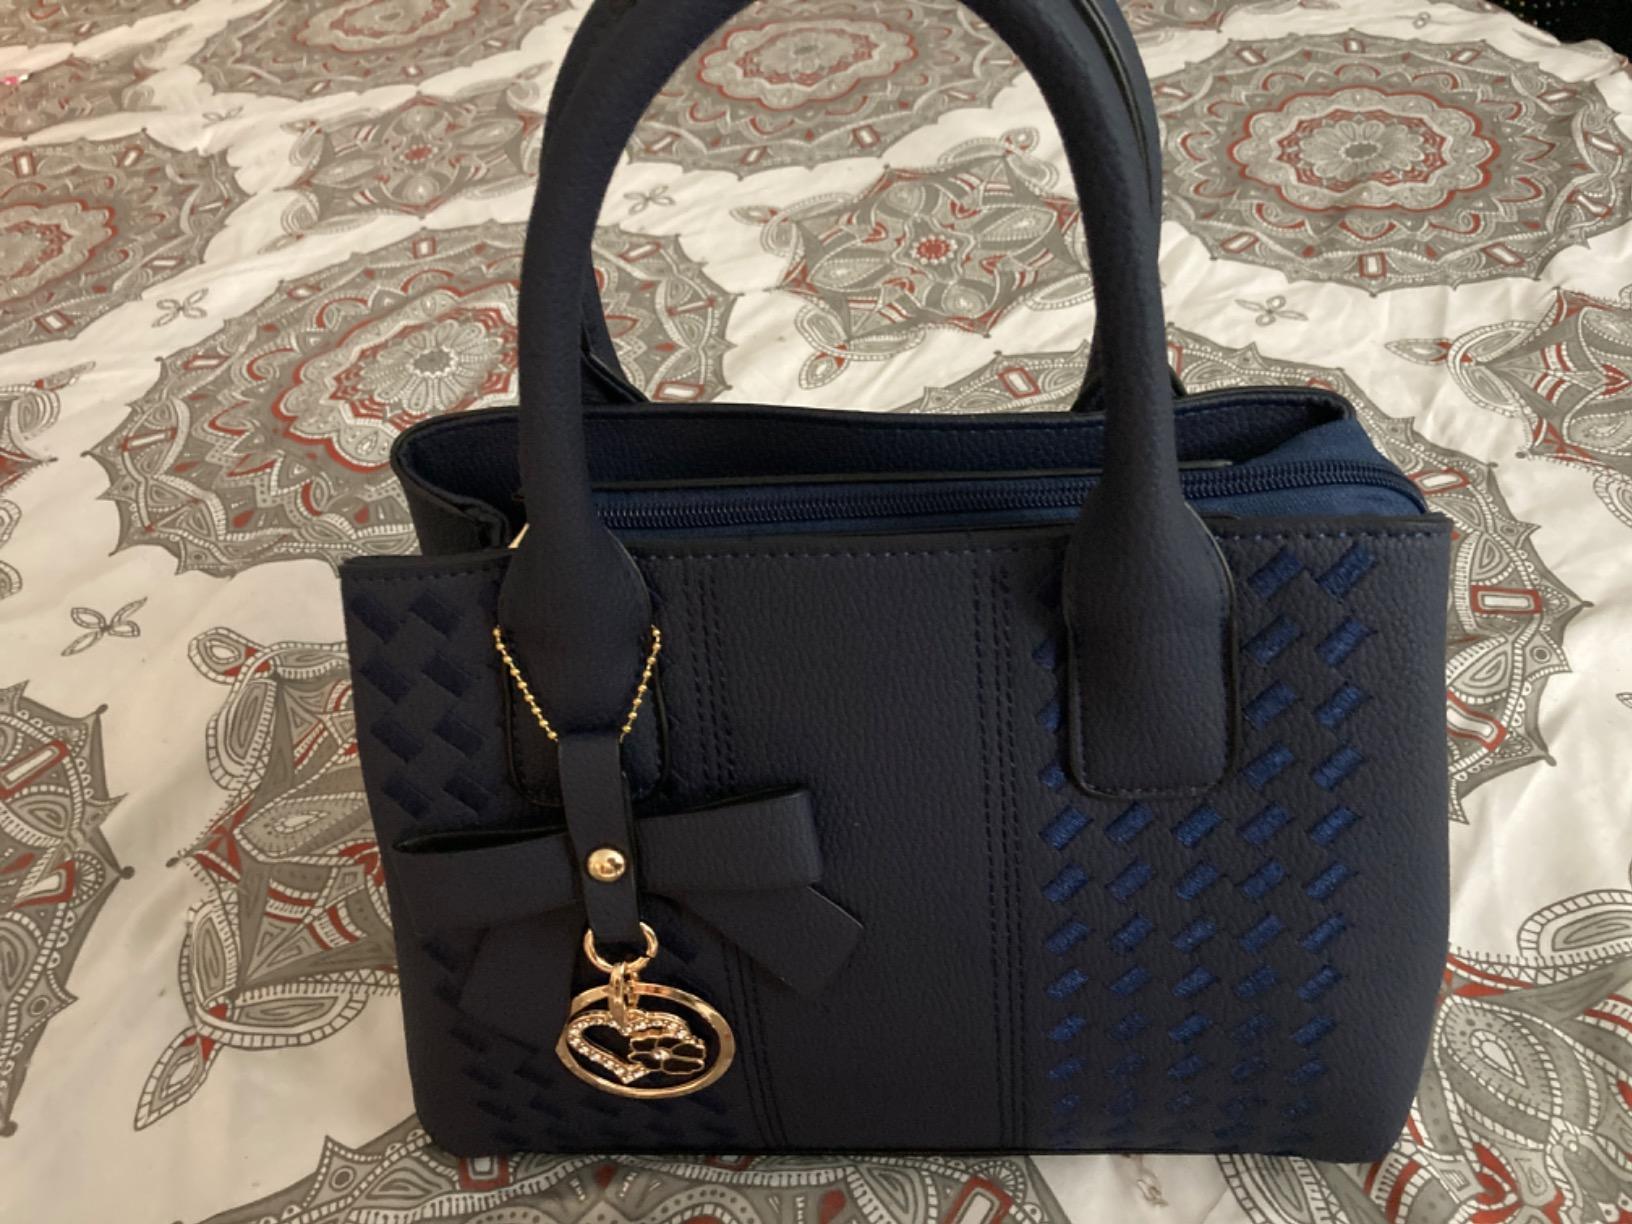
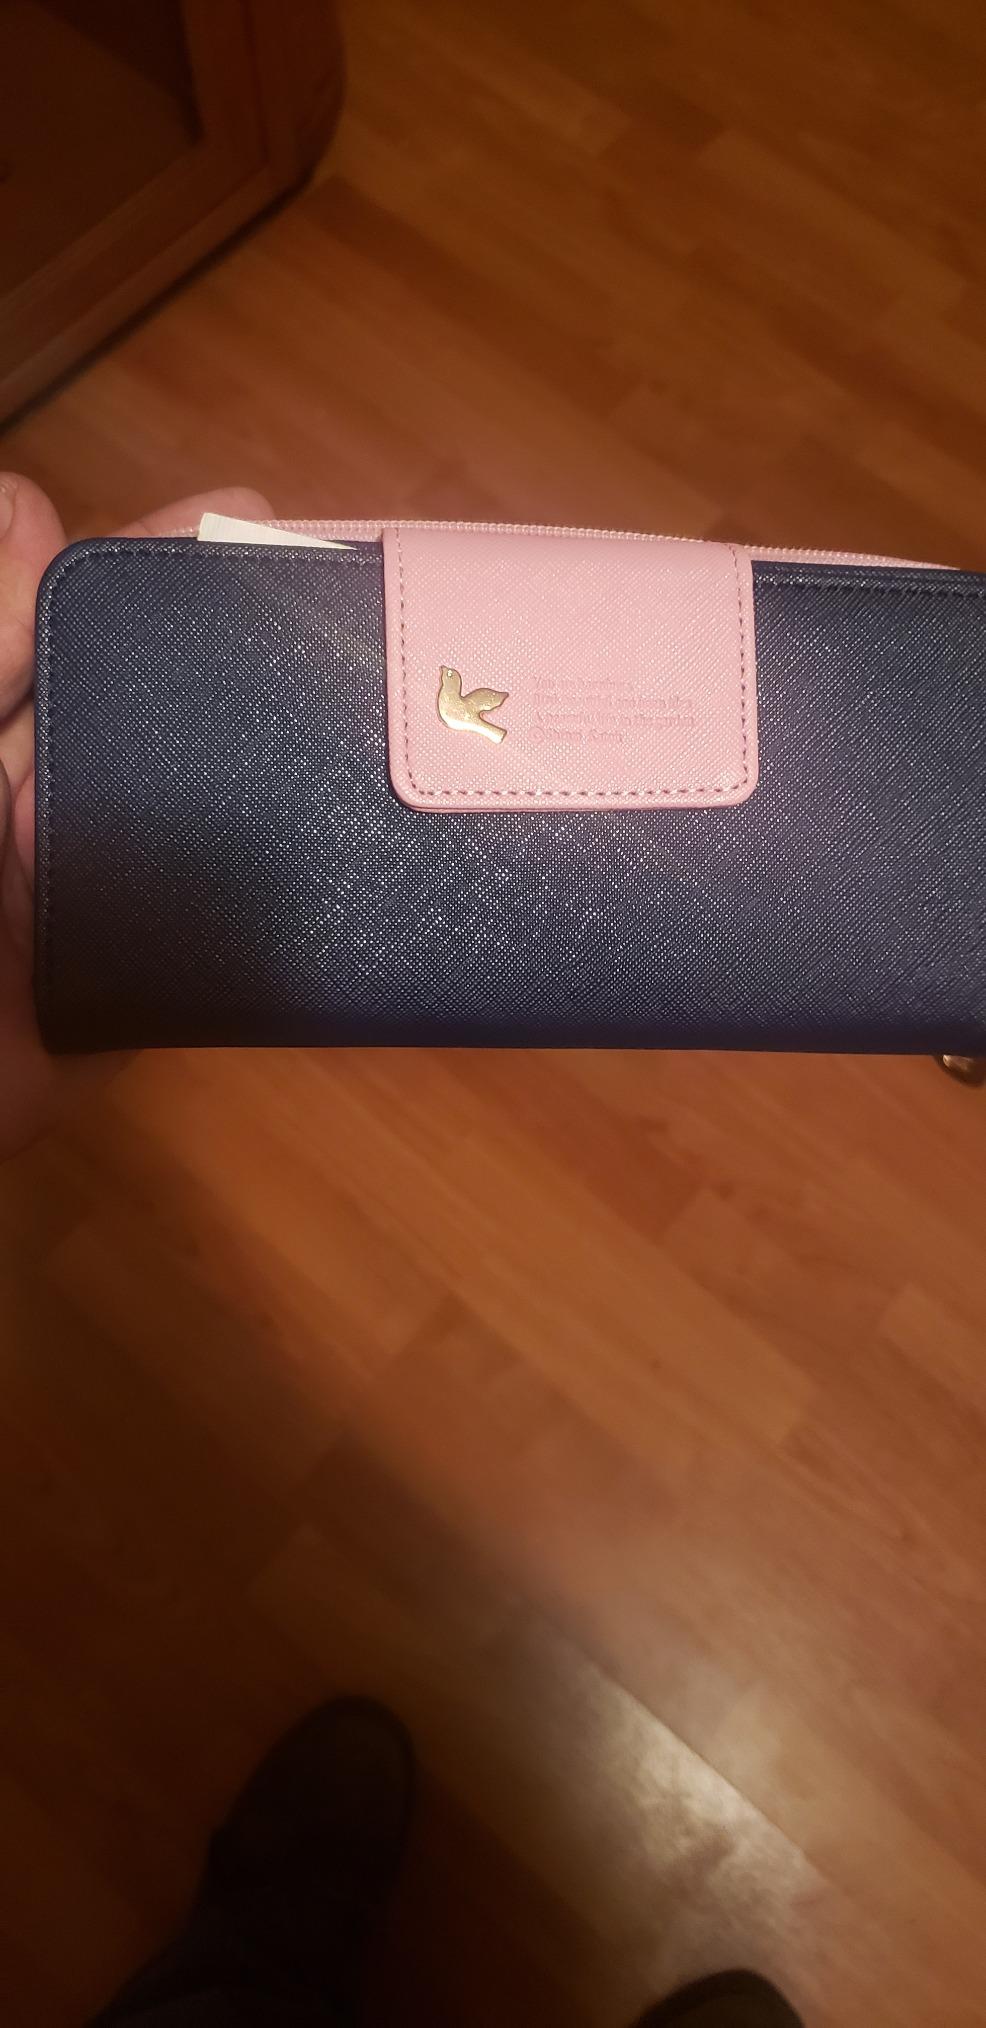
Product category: accessories_handbag
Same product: no